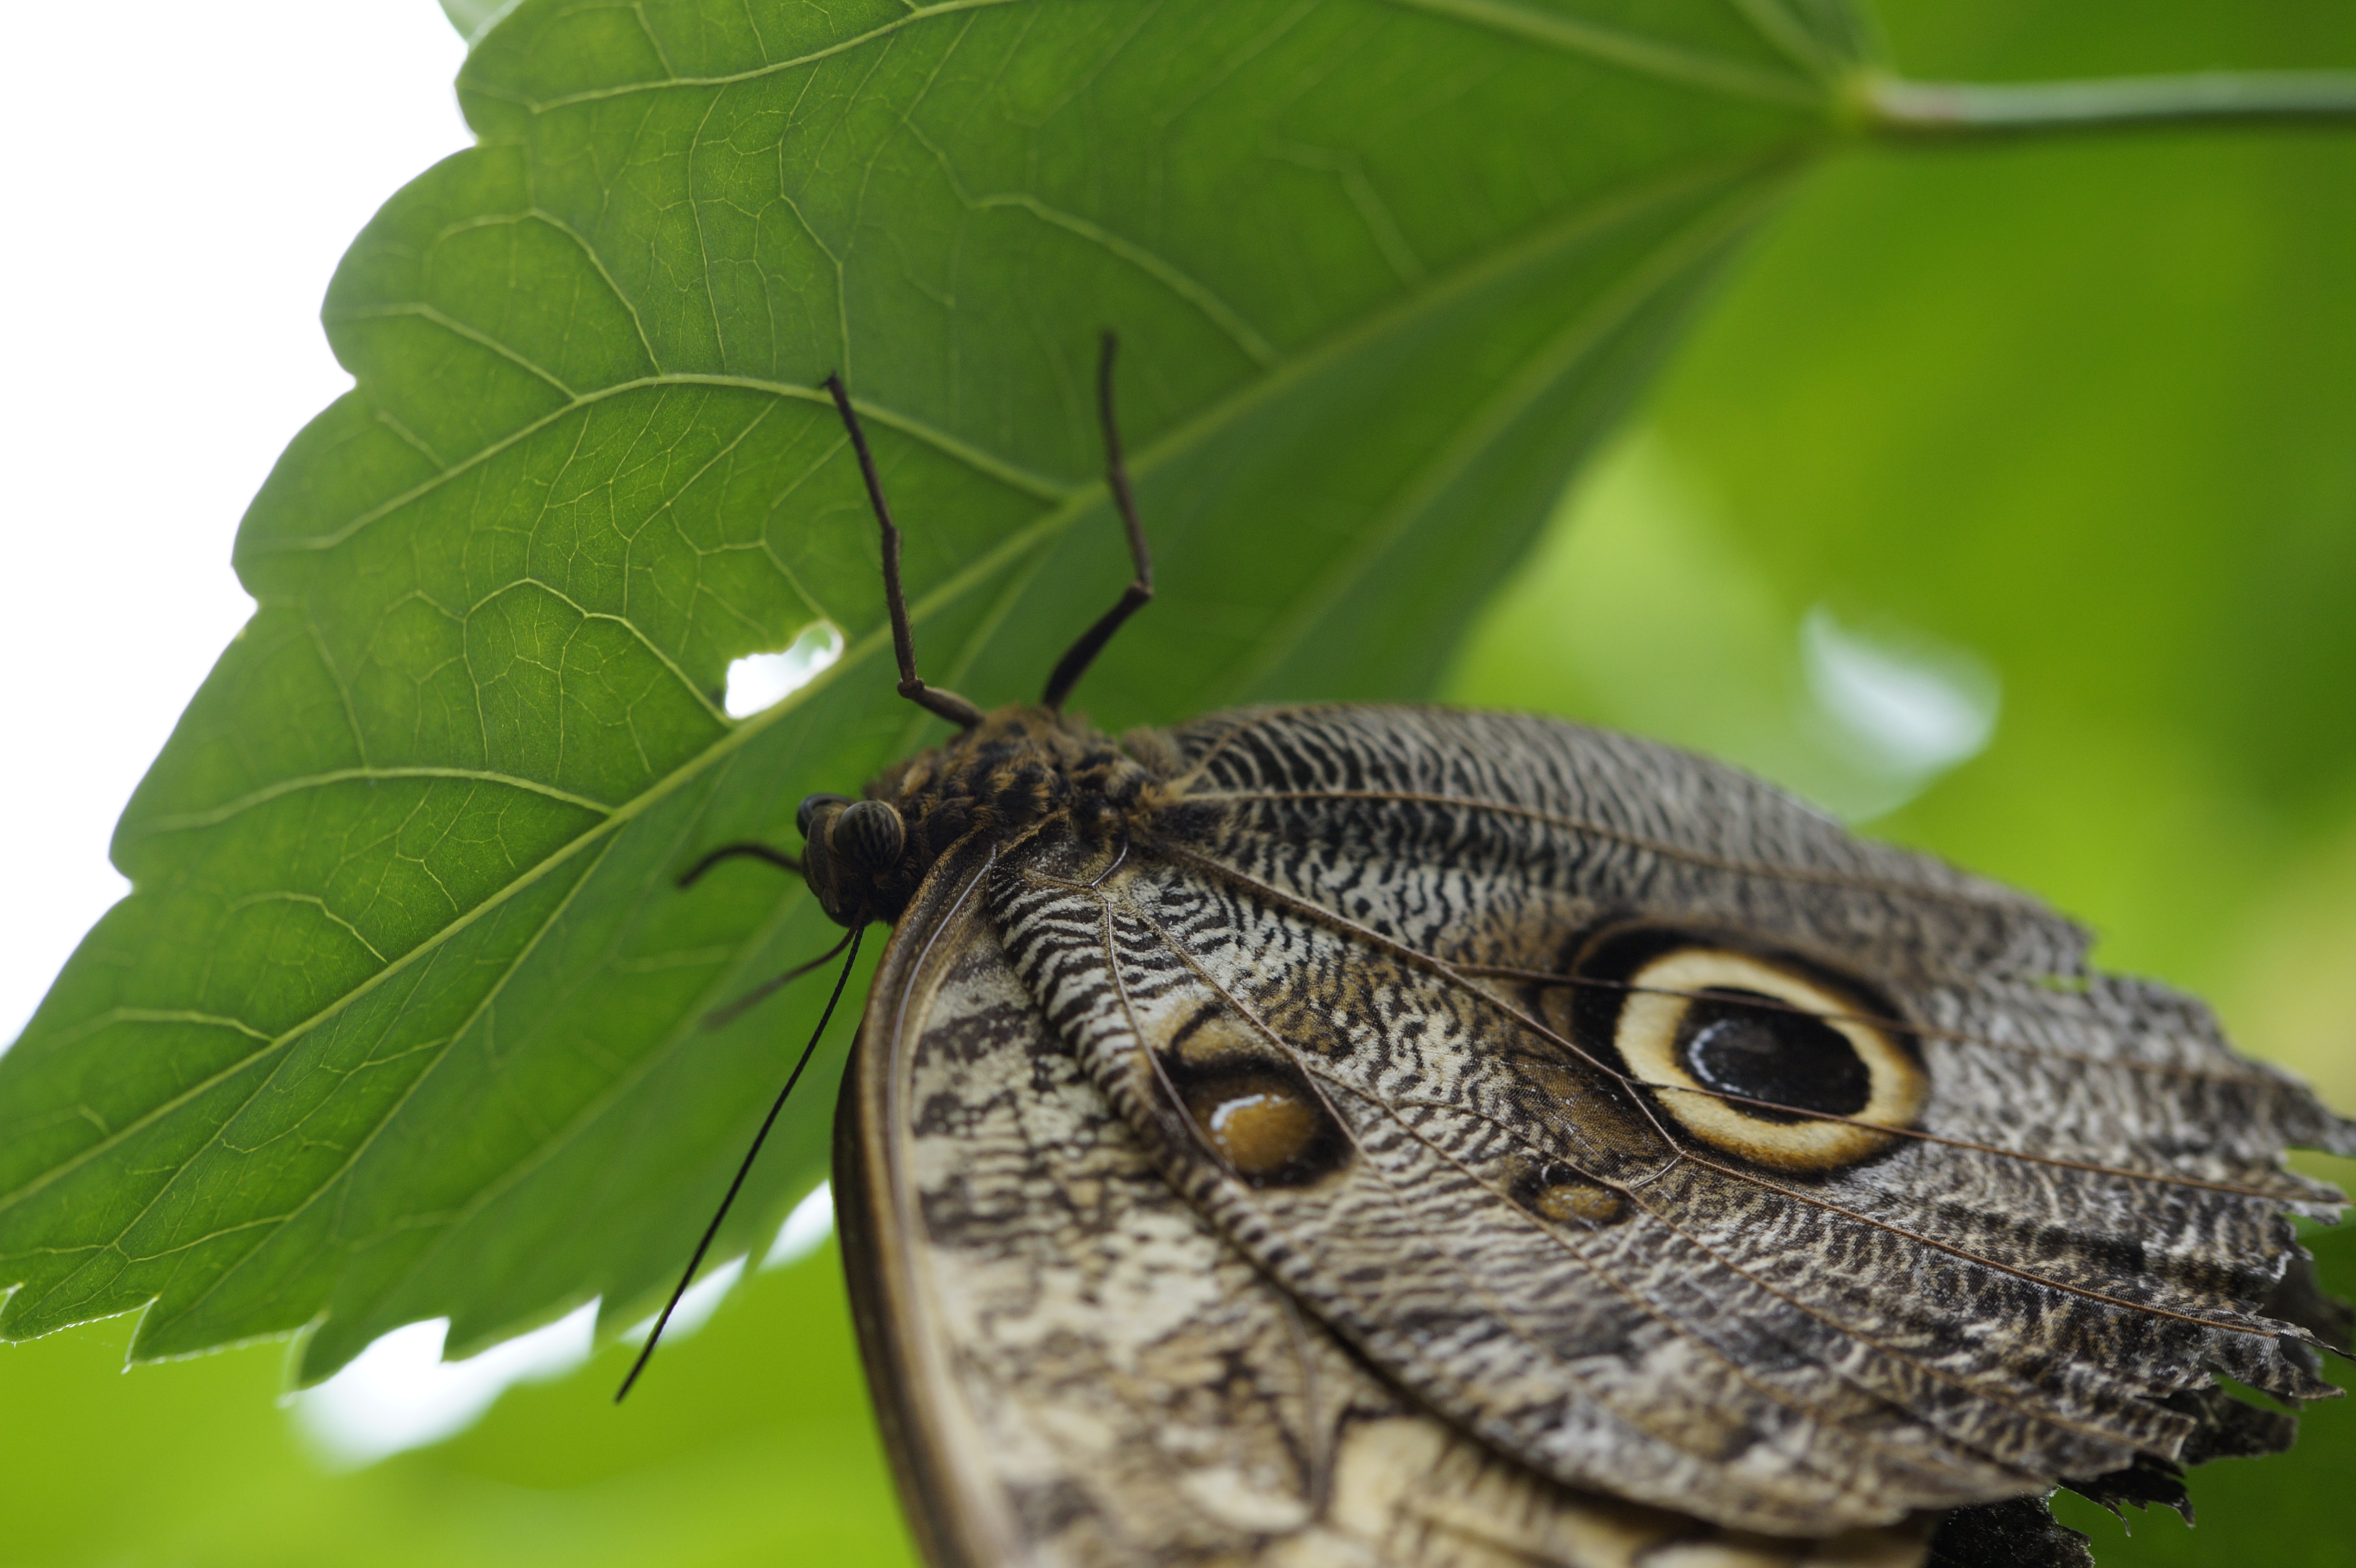
wing, leaf, flower, wildlife, tropical, insect, butterfly, fauna, invertebrate, close up, exotic, exot, mainau, spot, macro photography, pollinator, owl butterfly, butterfly house, mainau island, moths and butterflies